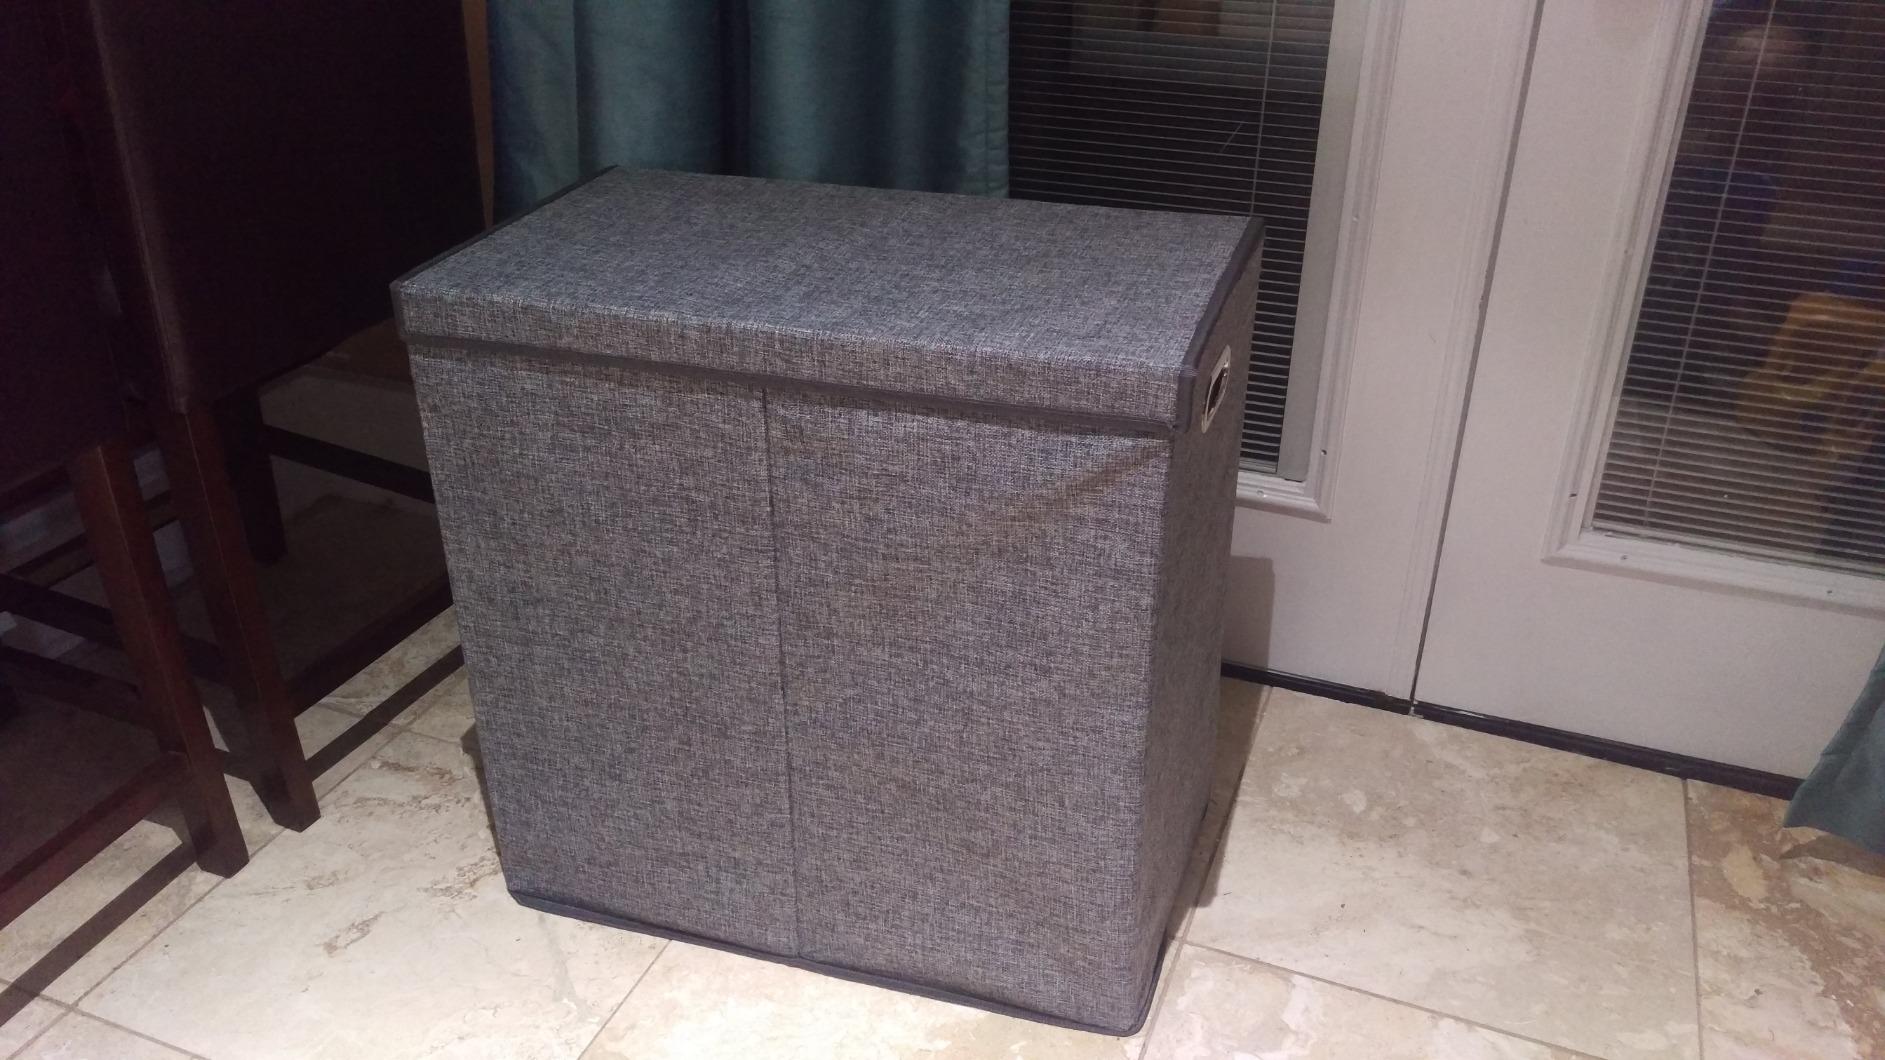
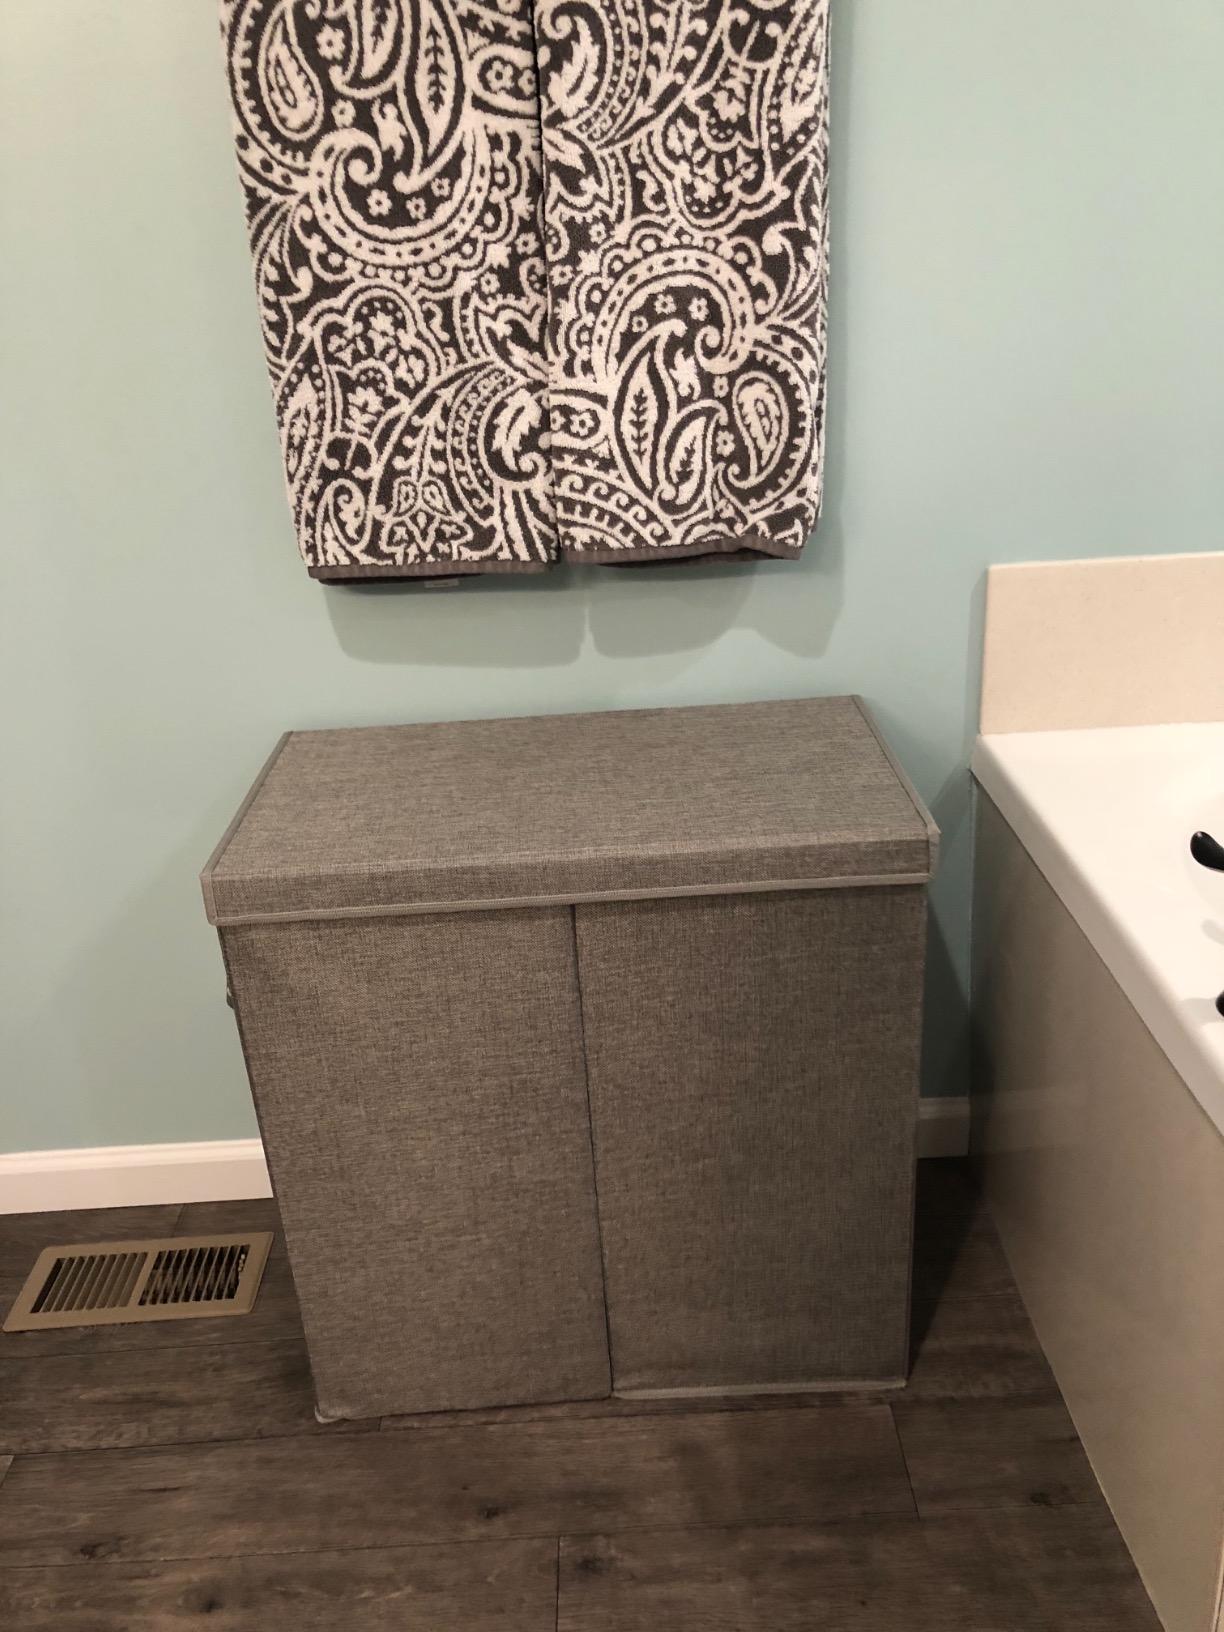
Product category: items_hamper
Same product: yes